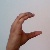
The image shows a hand gesture representing the letter 'C' in Indian Sign Language.